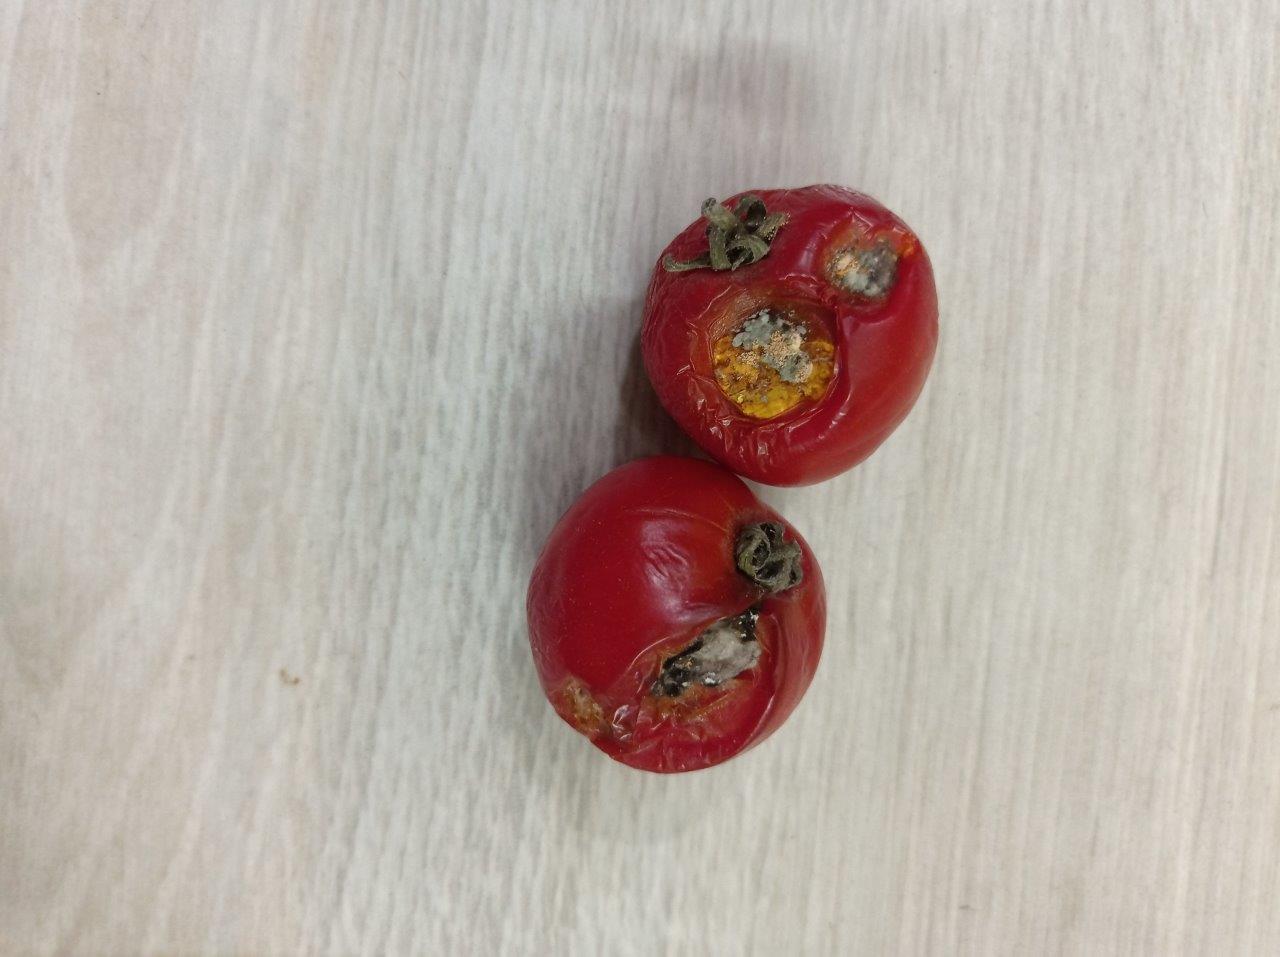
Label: Rotten